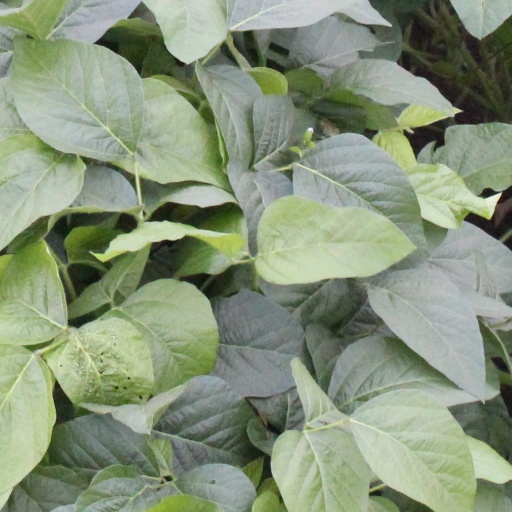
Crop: soybean